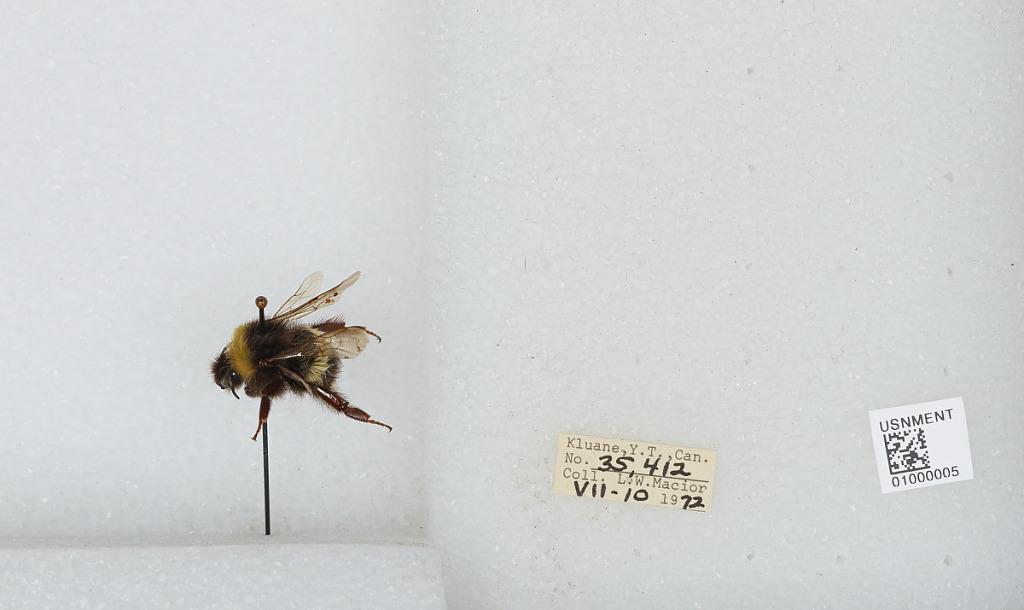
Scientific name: Bombus (Bombus) lucorum (Linnaeus)
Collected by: L. Macior
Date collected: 1972-7-10
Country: Canada
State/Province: Yukon Territory
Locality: Kluane
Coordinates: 60.75, -139.5